Despera

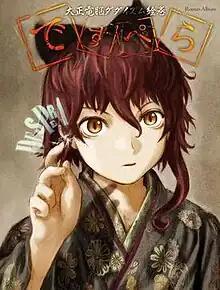
Cover of light novel published by Tokuma Shoten on April 28, 2011

is a planned anime series, written by Chiaki J. Konaka and featuring character designs by Yoshitoshi Abe. It is Abe and Konaka's third collaboration, following "Texhnolyze" and "Serial Experiments Lain". Ryūtarō Nakamura, who directed "Serial Experiments Lain", was tapped to direct "Despera" but died before production could begin.